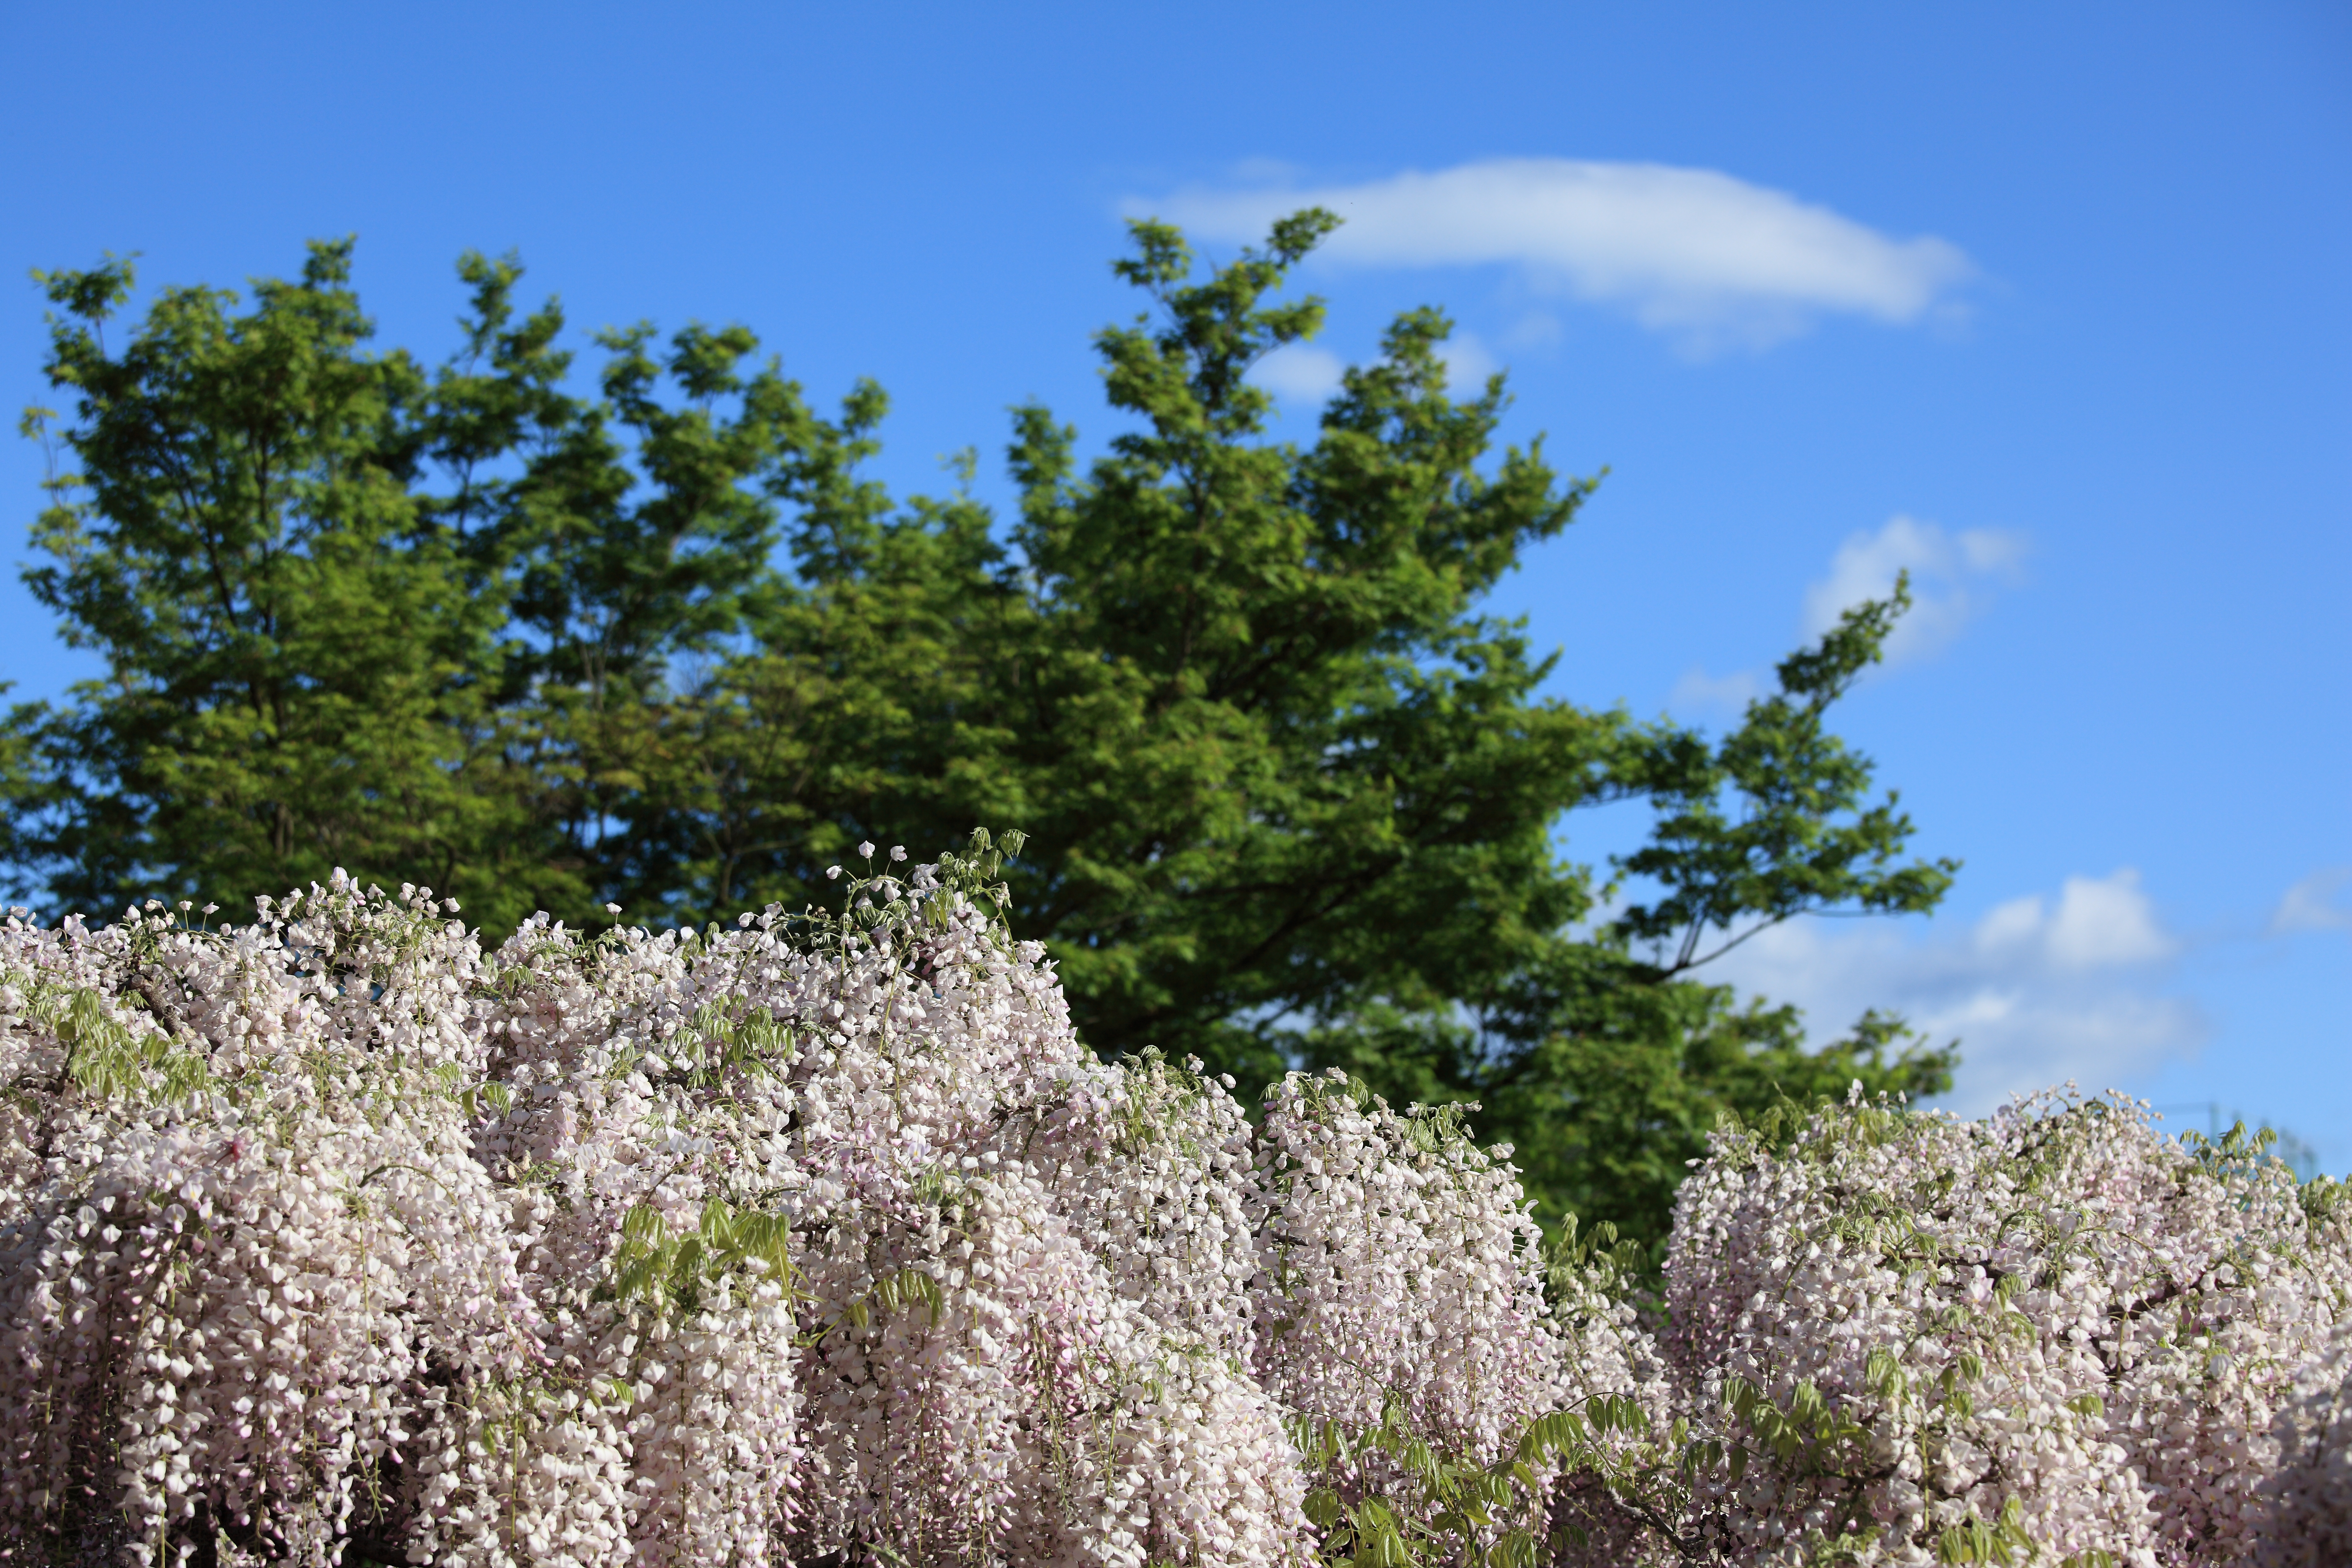
tree, nature, branch, blossom, plant, sky, meadow, flower, high, flora, wildflower, japanese, shrub, 5d, hires, markii, ecosystem, wisteria, hi, res, resolution, floribunda, flowering plant, woody plant, land plant